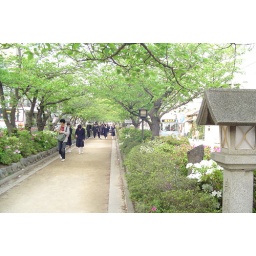
Nice tree lined path between two lanes of a street leading to a shrine in Kamakura.